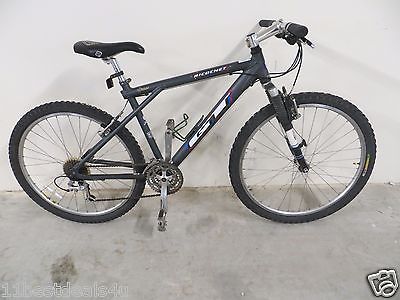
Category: bicycle